Criminal Brigade (1947 film)

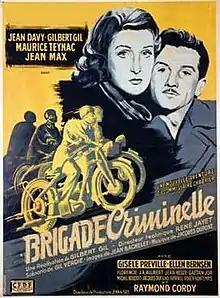

Criminal Brigade (French: Brigade criminelle) is a 1947 French thriller film directed by and starring Gilbert Gil. The cast also included Gisèle Préville, Jean Davy and Maurice Teynac. It was made at the Photosonor Studios in Courbevoie on the outskirts of Paris. The film's set were designed by the art director Nordès Bartau.